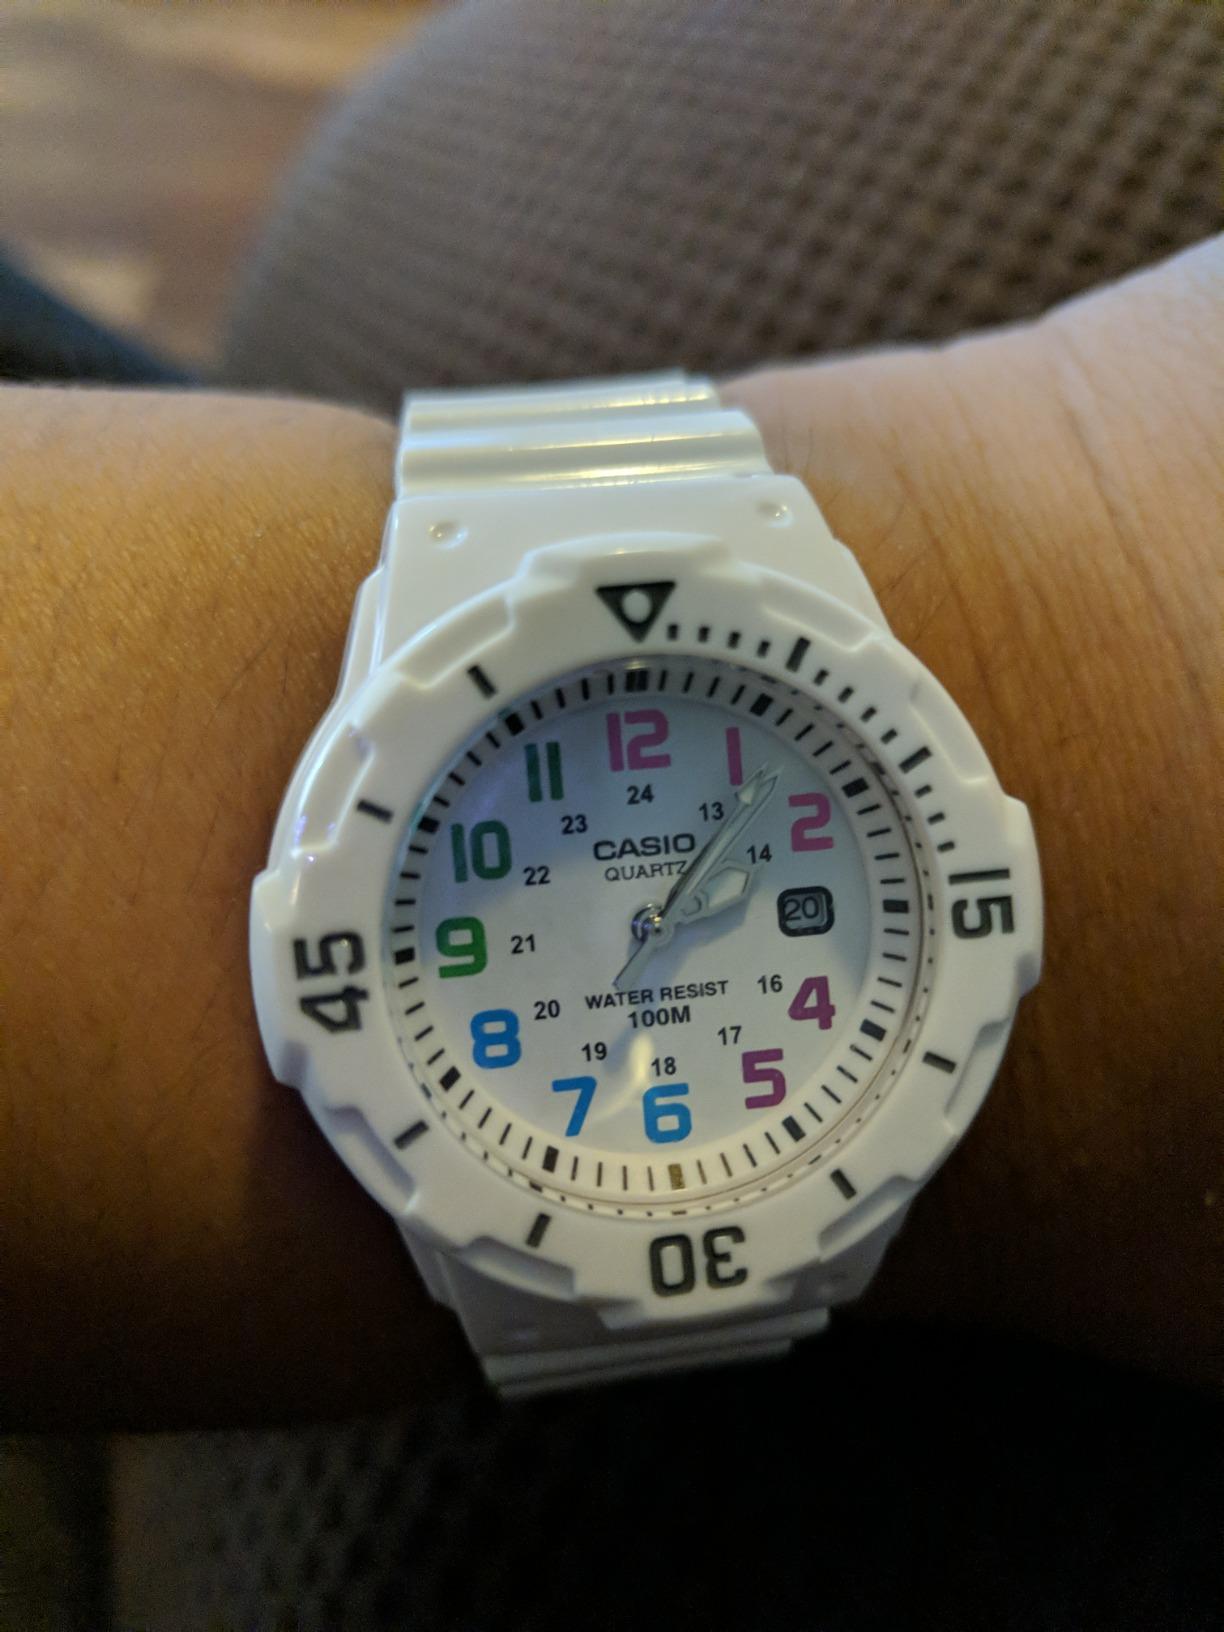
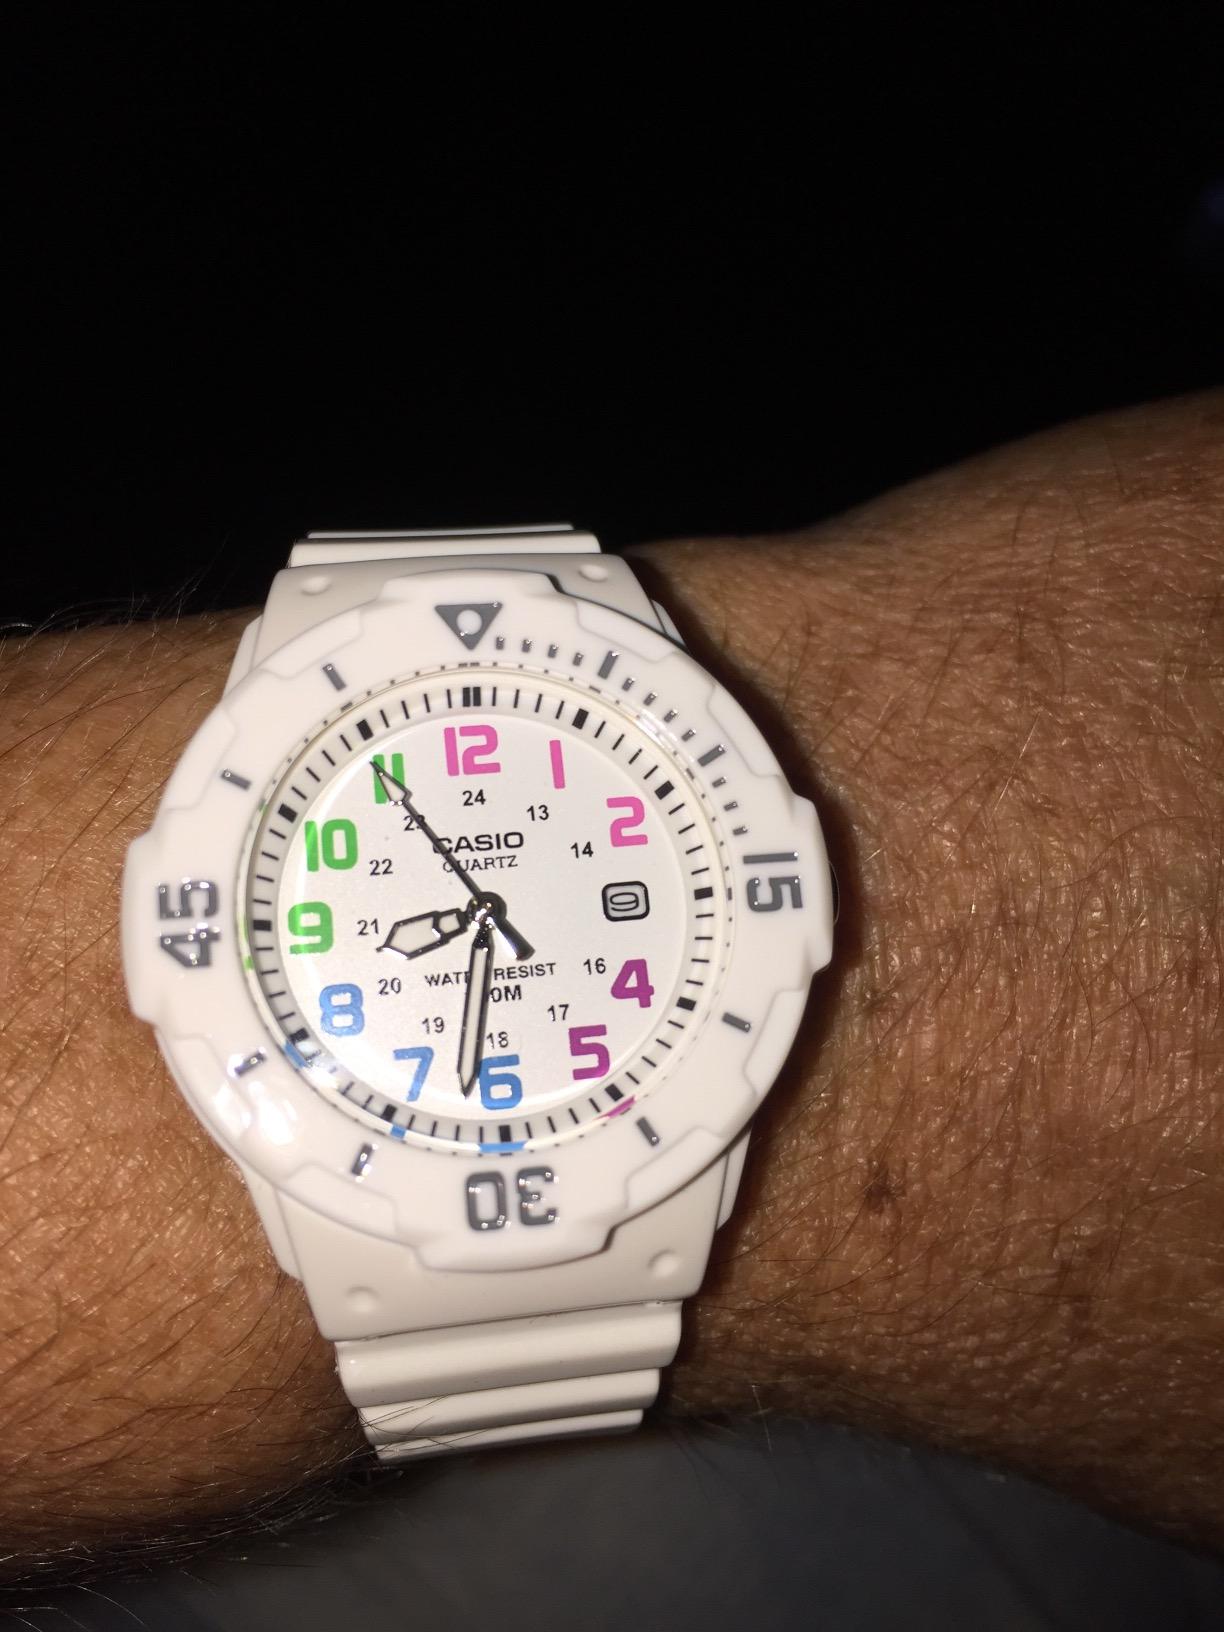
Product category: accessories_watch
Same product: yes